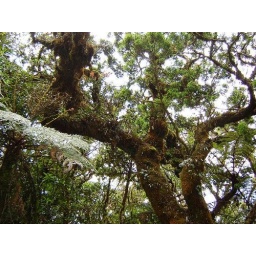
Mossy trees in the Pulag cloud forest